Boating (Manet)

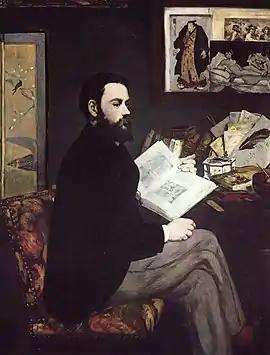
"Portrait of Emile Zola" (1868) is an example of the beginning of Japanese arts influence on European art. Manet inserted a full Japanese painting into this painting of Zola, a critique.

Along with many painters of the time, Manet was influenced by Japanese art, as part of the broader movement known as Japonisme. Some important qualities that Manet picked up included two-dimensional composition, lighter coloring, and cropping of the field of view. In "Boating", Manet purposely cut off the boat where the two figures are sitting, a tool used by Japanese artists. Some of the colors including the harsh blue in the water is also Japanese inspired.